Charles Inglis (bishop)

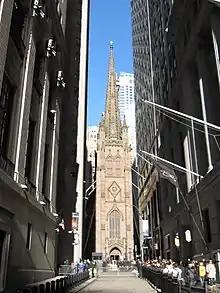
Trinity Church, New York

Following the British occupation of New York in 1777, Inglis was promoted from curate to rector of Trinity Church. As a Loyalist, it is recorded that Inglis prayed aloud for King George III while George Washington was in the congregation. The church was quickly surrounded by militia. Inglis' home was plundered. In November 1783, upon the evacuation of Loyalists from New York, Inglis returned to England. However, his whole congregation